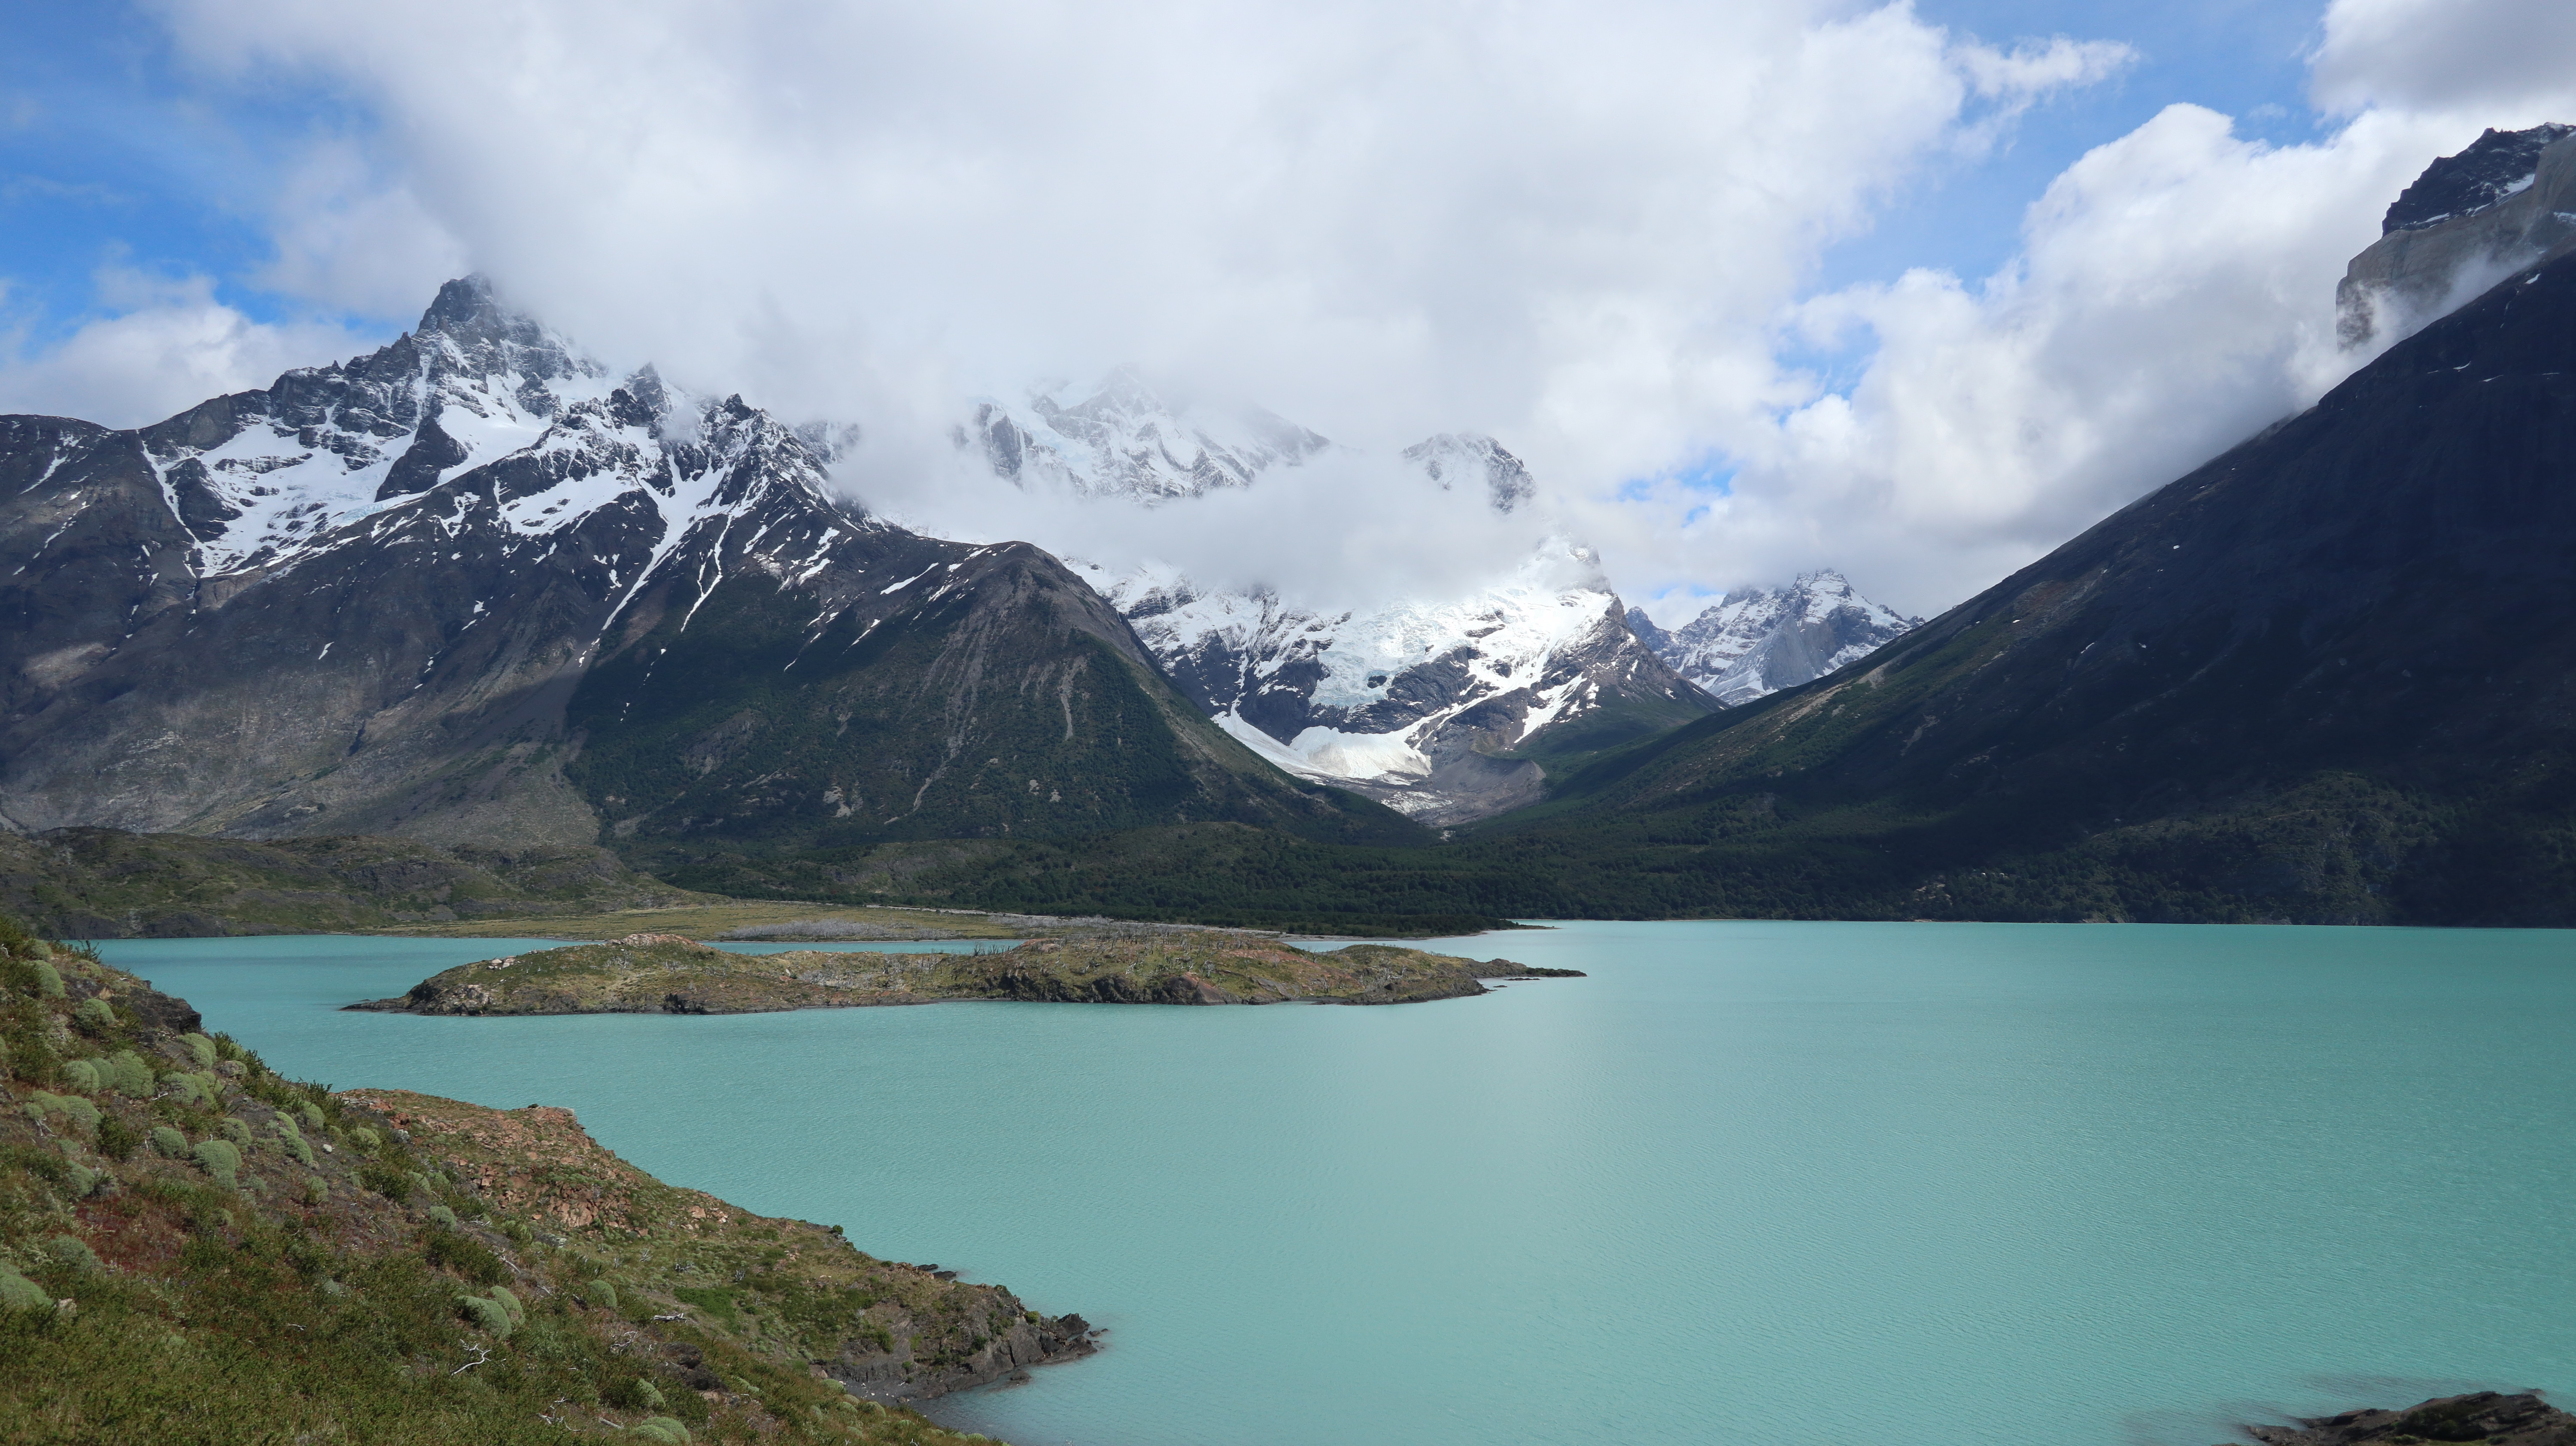
torres del paine, French Valley, Paragonia, chile, trevel, trekking, holidays, vacations, lake, mountains, nature, cloud, water, sky, mountain, water resources, natural landscape, highland, watercourse, body of water, bank, snow, mountain range, landscape, mountainous landforms, fluvial landforms of streams, valley, cumulus, mountain river, tarn, hill, glacial landform, reservoir, geology, glacier, hill station, massif, reflection, fell, lake district, loch, sound, glacial lake, ridge, ocean, summit, moraine, plateau, vacation, inlet, ice cap, lacustrine plain, sea, ar te